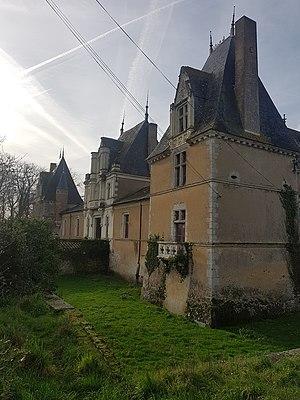
Le château du Pineau est situé en France, dans la commune déléguée de Champ-sur-Layon, dans le département de Maine-et-Loire, en région Pays de la Loire.